Presidency of John Atta Mills

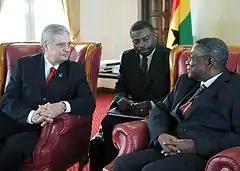
President Mills on a meeting with the Minister of Development of Brazil, Miguel Jorge

Under Mills, Ghana's stable economy experienced sustained reduced inflation leading to the attainment of single digit inflation of about 8.4% (one of the lowest inflation rates Ghana had attained in 42 years i.e. period between 1970 and 2012 as well as the lowest since June 1992 just before the start of Ghana's Fourth Republic) from a high of 18.1% in December 2008. This is indicative of prudent fiscal, monetary and other austerity policy measures that characterised his presidency to put the economy in healthy shape. The Ghanaian currency, the Cedi also stabilised as a result of these policies. In 2011, Ghana was the fastest growing economy in the world at 20.15% for the first half of the year and 14.4% at the end of the financial year according to the International Monetary Fund and EconomyWatch.com. Moreover, Ghana's budget deficit was reduced to 2% of the Gross Domestic Product during his tenure compared to 14.5% of GDP in 2008, just before he was elected as the President of Ghana. There was also a huge improvement in Ghana's gross international reserves and foreign direct investments (FDI) highlighting exceptional macroeconomic performance. The Mills government also implemented the Single Spine Salary system which increased compensation levels of all public sector workers. In a bid to improve the efficiency in revenue collection, Mills established the Ghana Revenue Authority which integrated Value Added Tax (VAT), Customs Excise and Preventive Service (CEPS) and Internal Revenue Service (IRS). Under his governance, Ghana met three out of the four primary convergence criteria for the proposed common currency, Eco of the West African Monetary Zone. These accomplishments led to renewed domestic and foreign investor confidence in Ghana's economy. During Mills' time in office, Ghana was adjudged the best place for doing business in West Africa and best West African performer in access to credit according to the 2011 World Bank Doing Business global rankings.